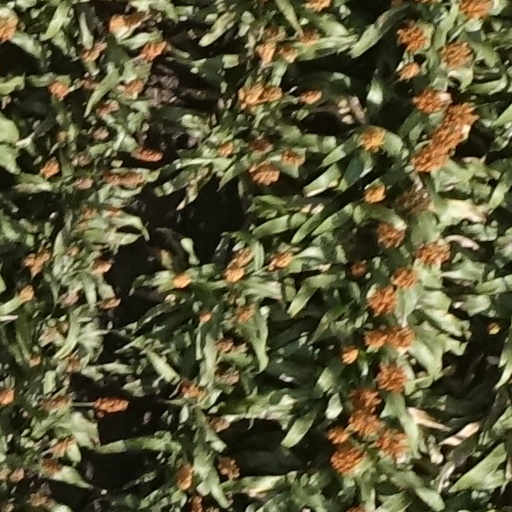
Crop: sorghum